Theater am Aegi

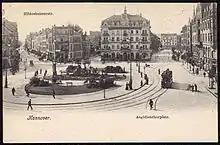

The site of today's theatre at the Aegidientorplatz (Aegidien gate square) was used as a cinema venue from 1920 in the hall of the hotel "Vier Jahreszeiten" seating 1,400 spectators. It was converted into the in 1924. This building was destroyed by bombing during the Second World War. In 1953, a theatre was built almost at the same location. It was designed in post-war modernist style by architects Gerd Lichtenhahn and Hans Klüppelberg. It housed a cinema where films were premiered, with a stage suitable for artistic and musical performances. When it opened it was named "das modernste Theater Deutschlands" (Germany's most modern theatre). It was the largest cinema in northern Germany. The stage was used regularly by the , a regional company, and by the Thalia-Theater company. The building was largely destroyed by a fire in 1964. It was restored with refurbished features and a larger hall, opened in 1967. It was then also used as a venue of the municipal Schauspiel Hannover.